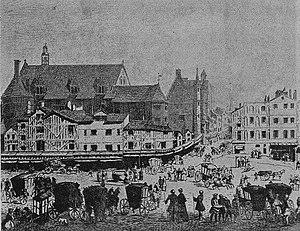
Vue du Palais de l'Ombrière par Léo Drouyn.
Le Parlement de Bordeaux est une cour de justice, fondée en 1451 par le roi de France Charles VII, suspendue entre 1453 et 1462 et rétablie par Louis XI le 10 juin 1462. Le Parlement de Bordeaux fut établi en tant que troisième cour derrière Paris et Toulouse mais au même rang que Grenoble, jusqu'en 1790 ; il siégeait au Palais de l'Ombrière.